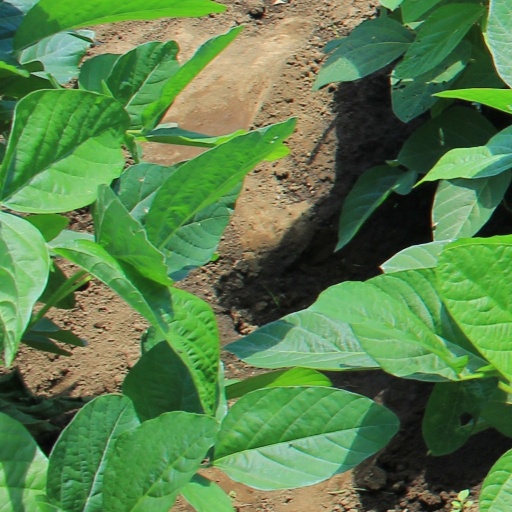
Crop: soybean